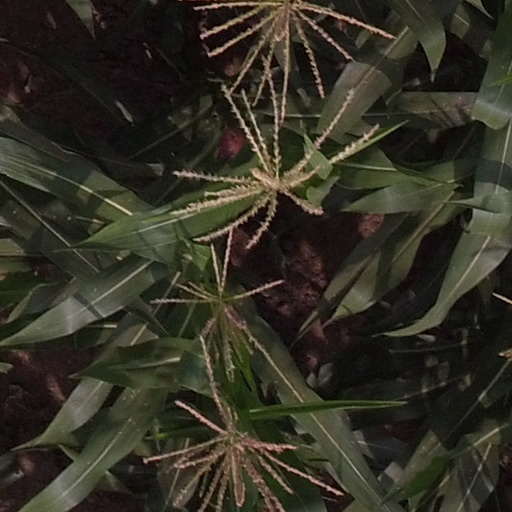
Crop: maize; corn